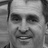
Emotion: happy